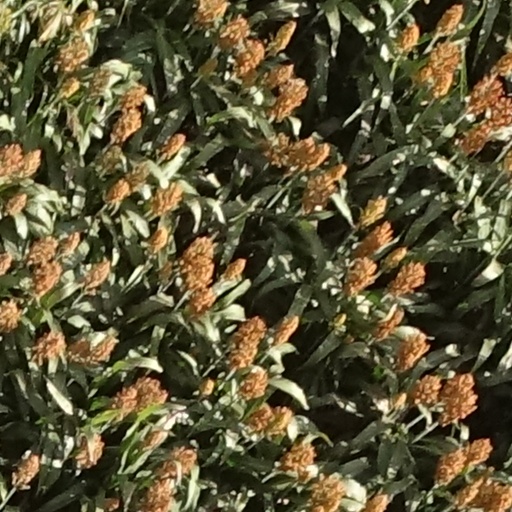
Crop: sorghum